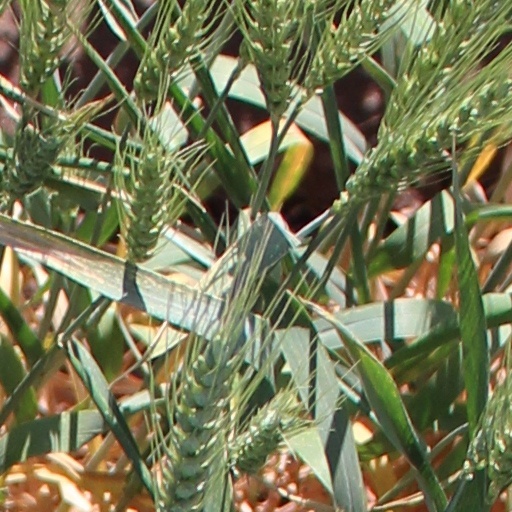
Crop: wheat